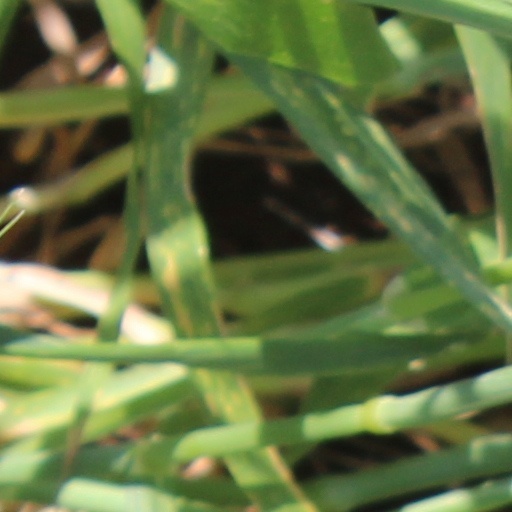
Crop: wheat